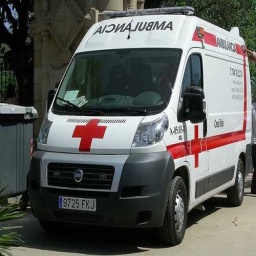
Label: ambulance